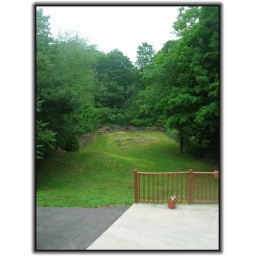
New Paltz NY Real Estate. This home features rock walls in the backyard and wild blackberries.